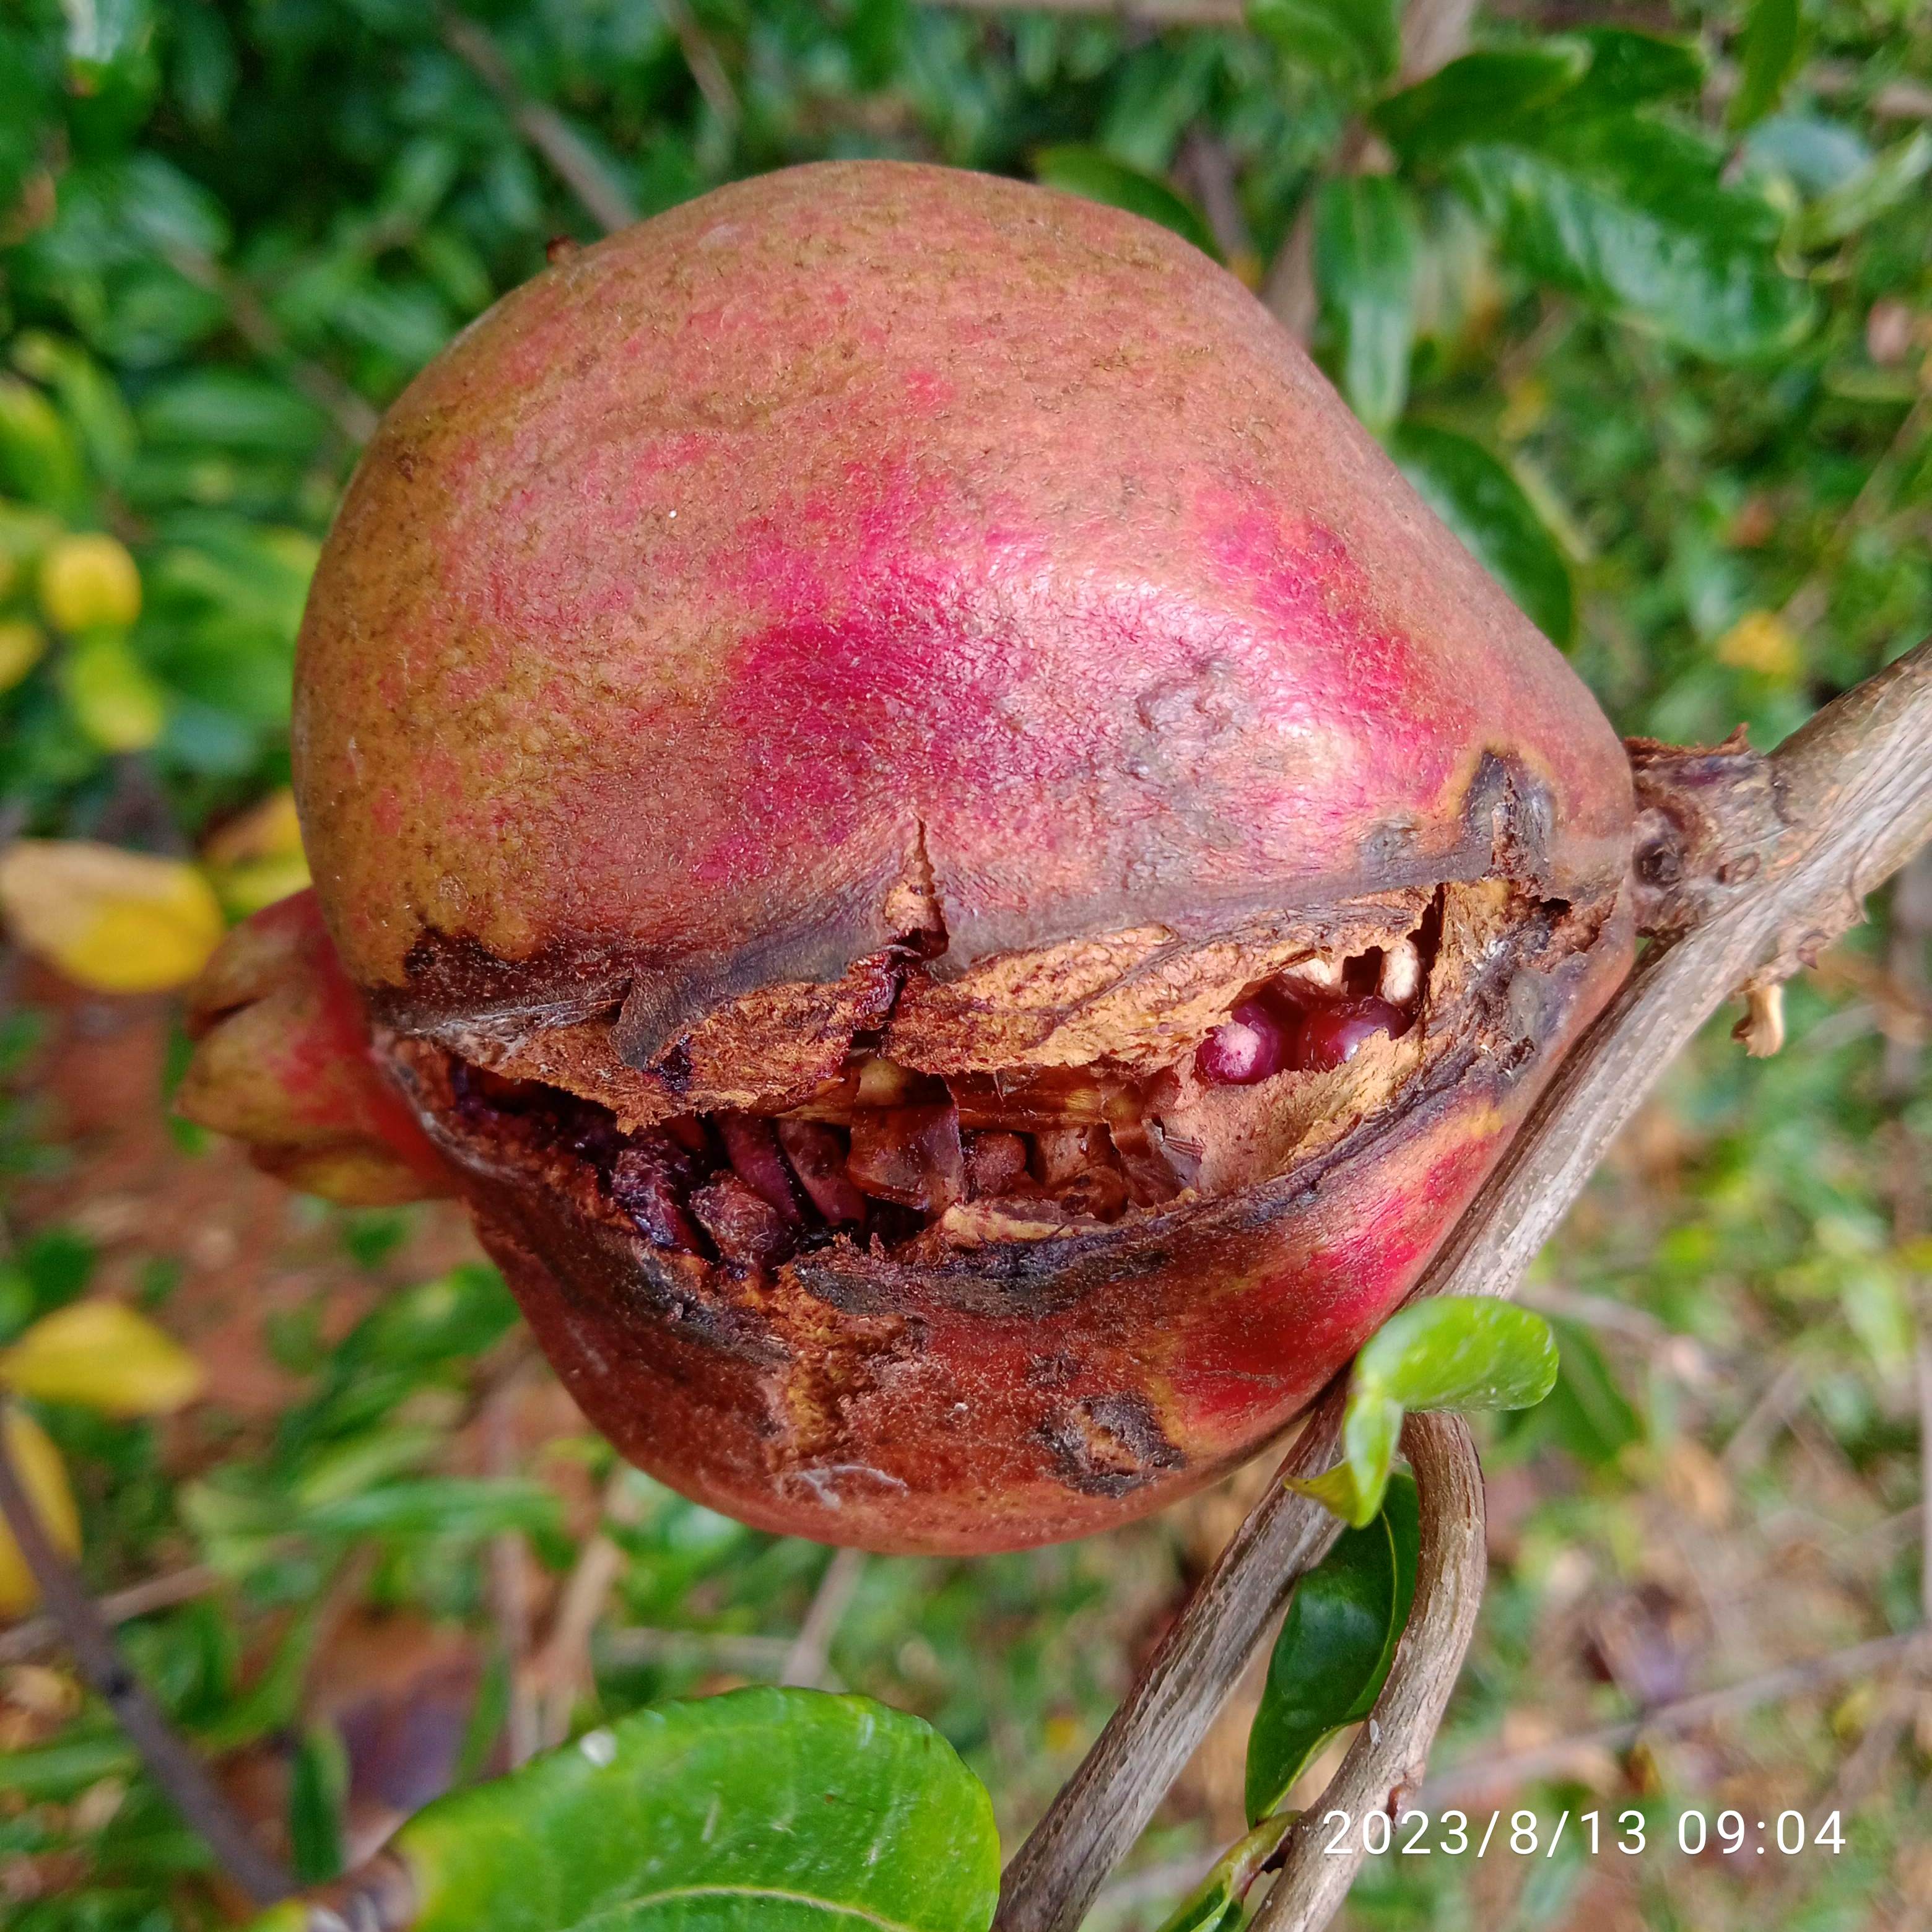
Label: Bacterial_Blight